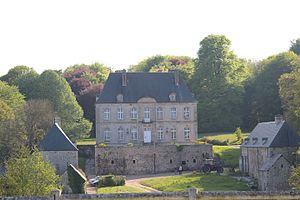
Château de Tourville, Lestre, Manche This building is indexed in the Base Mérimée, a database of architectural heritage maintained by the French Ministry of Culture,
Tourville est une ancienne commune française du département de la Manche et la région Normandie, intégrée à la commune de Lestre en 1812.
Cet article recense de manière non exhaustive les châteaux, maisons fortes, mottes castrales, manoirs, situés dans le département français de la Manche en région Normandie. Il est fait état des inscriptions et classements au titre des monuments historiques.
Lestre est une commune française, située dans le département de la Manche en région Normandie, peuplée de 248 habitants.
Cet article recense les monuments historiques situés dans l'arrondissement de Cherbourg, dans le département de la Manche.